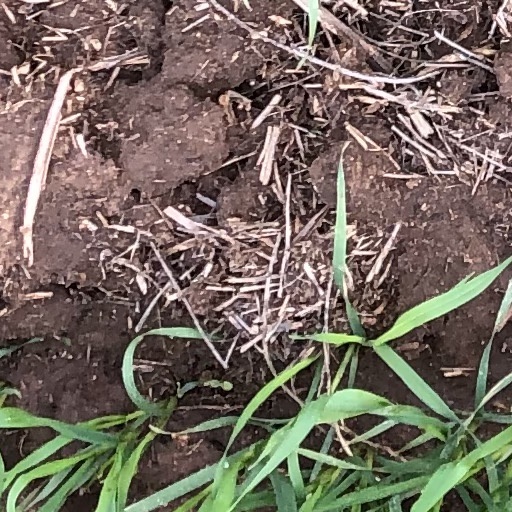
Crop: wheat